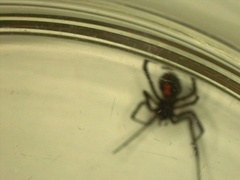
Species: Lactrodectus_hesperus